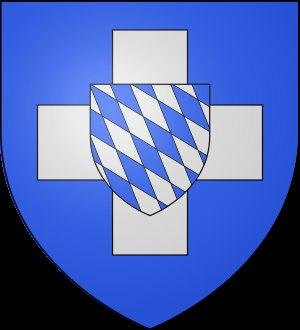
L'actuel drapeau de la Grèce est composé de neuf bandes bleues et blanches, avec un carré bleu à croix blanche sur le canton.